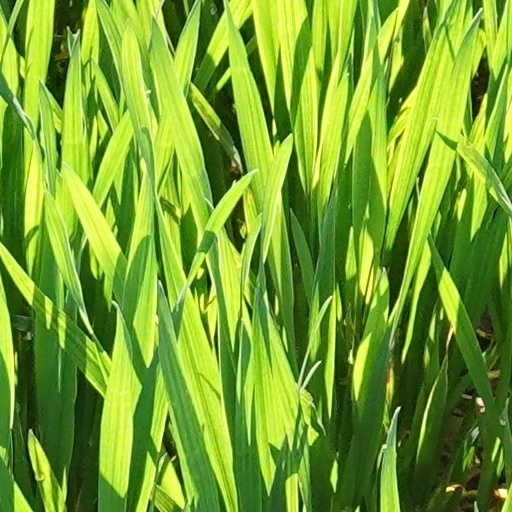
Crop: wheat